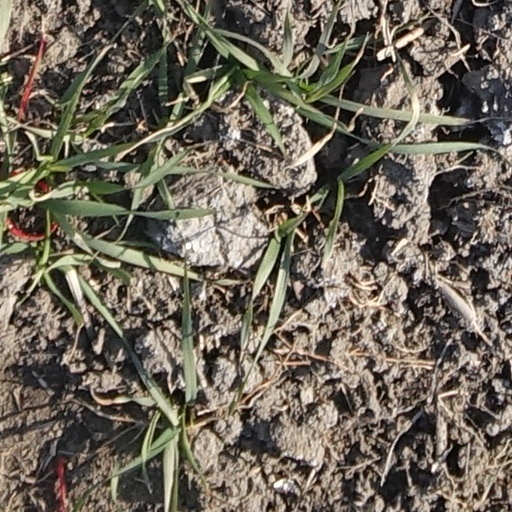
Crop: wheat